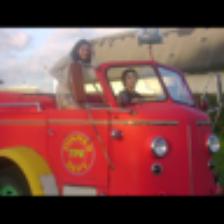
Label: NonHuman